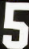
Number: 5